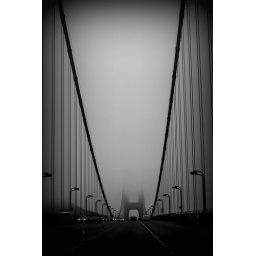
be sure to wear some flowers in your hairif you come to san franciscosummertime will be a love-in theregolden gate bridge